Omak, Washington

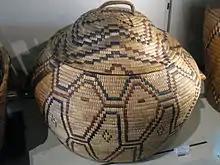
An Interior Salish basket with patterns similar to what Joe Feddersen creates in his work.

In 1910, C.P. Scates established the Omak Chronicle. Three years later, it was renamed "The Omak-Okanogan County Chronicle" and expanded its coverage to the whole county as its primary newspaper. In February 1998, an online version was established, which had approximately 170,000 viewers in April 2013. Since then, the newspaper has been expanded to serve nearby Ferry County. The "Okanogan Valley Gazette–Tribune", based in Oroville, and "The Wenatchee World", based in Wenatchee, serve Omak as alternative publications. Okanogan Living, a monthly lifestyle magazine based in Tonasket, also serves the region.